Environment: real
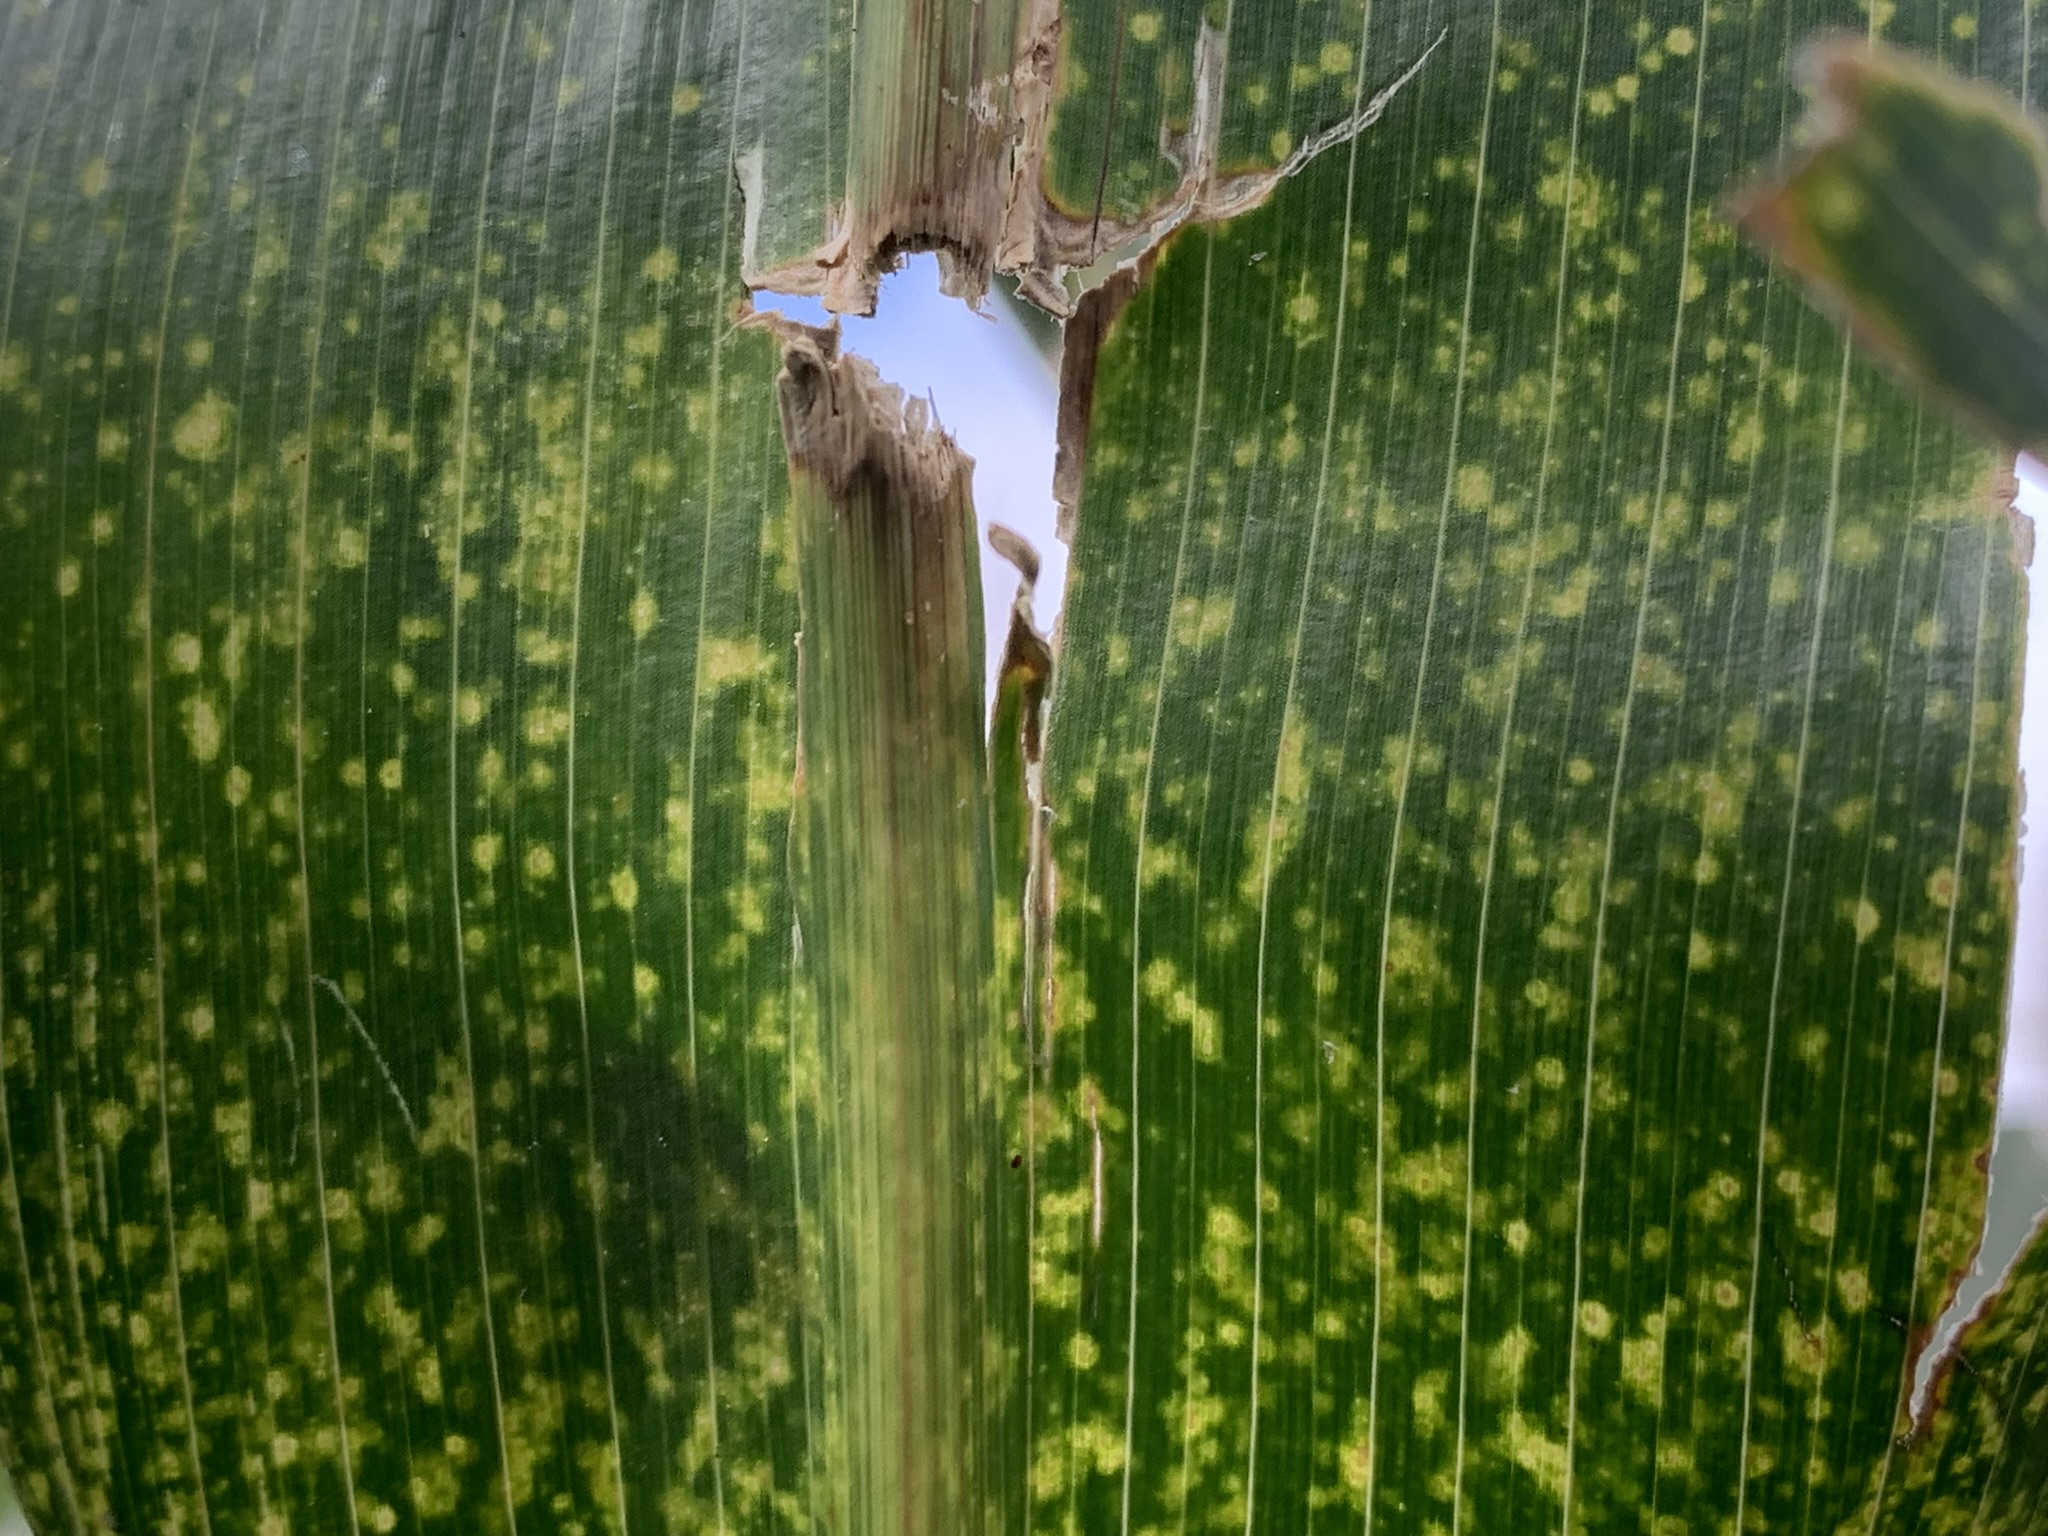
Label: lethal_necrosis